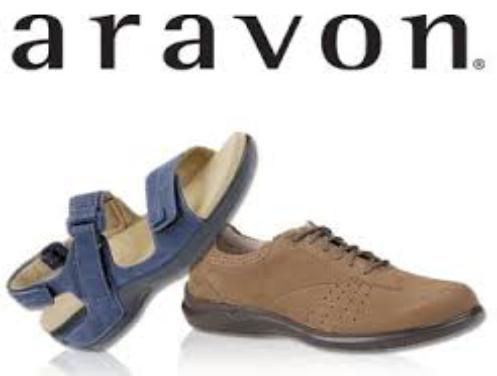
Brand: Aravon
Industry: Clothes